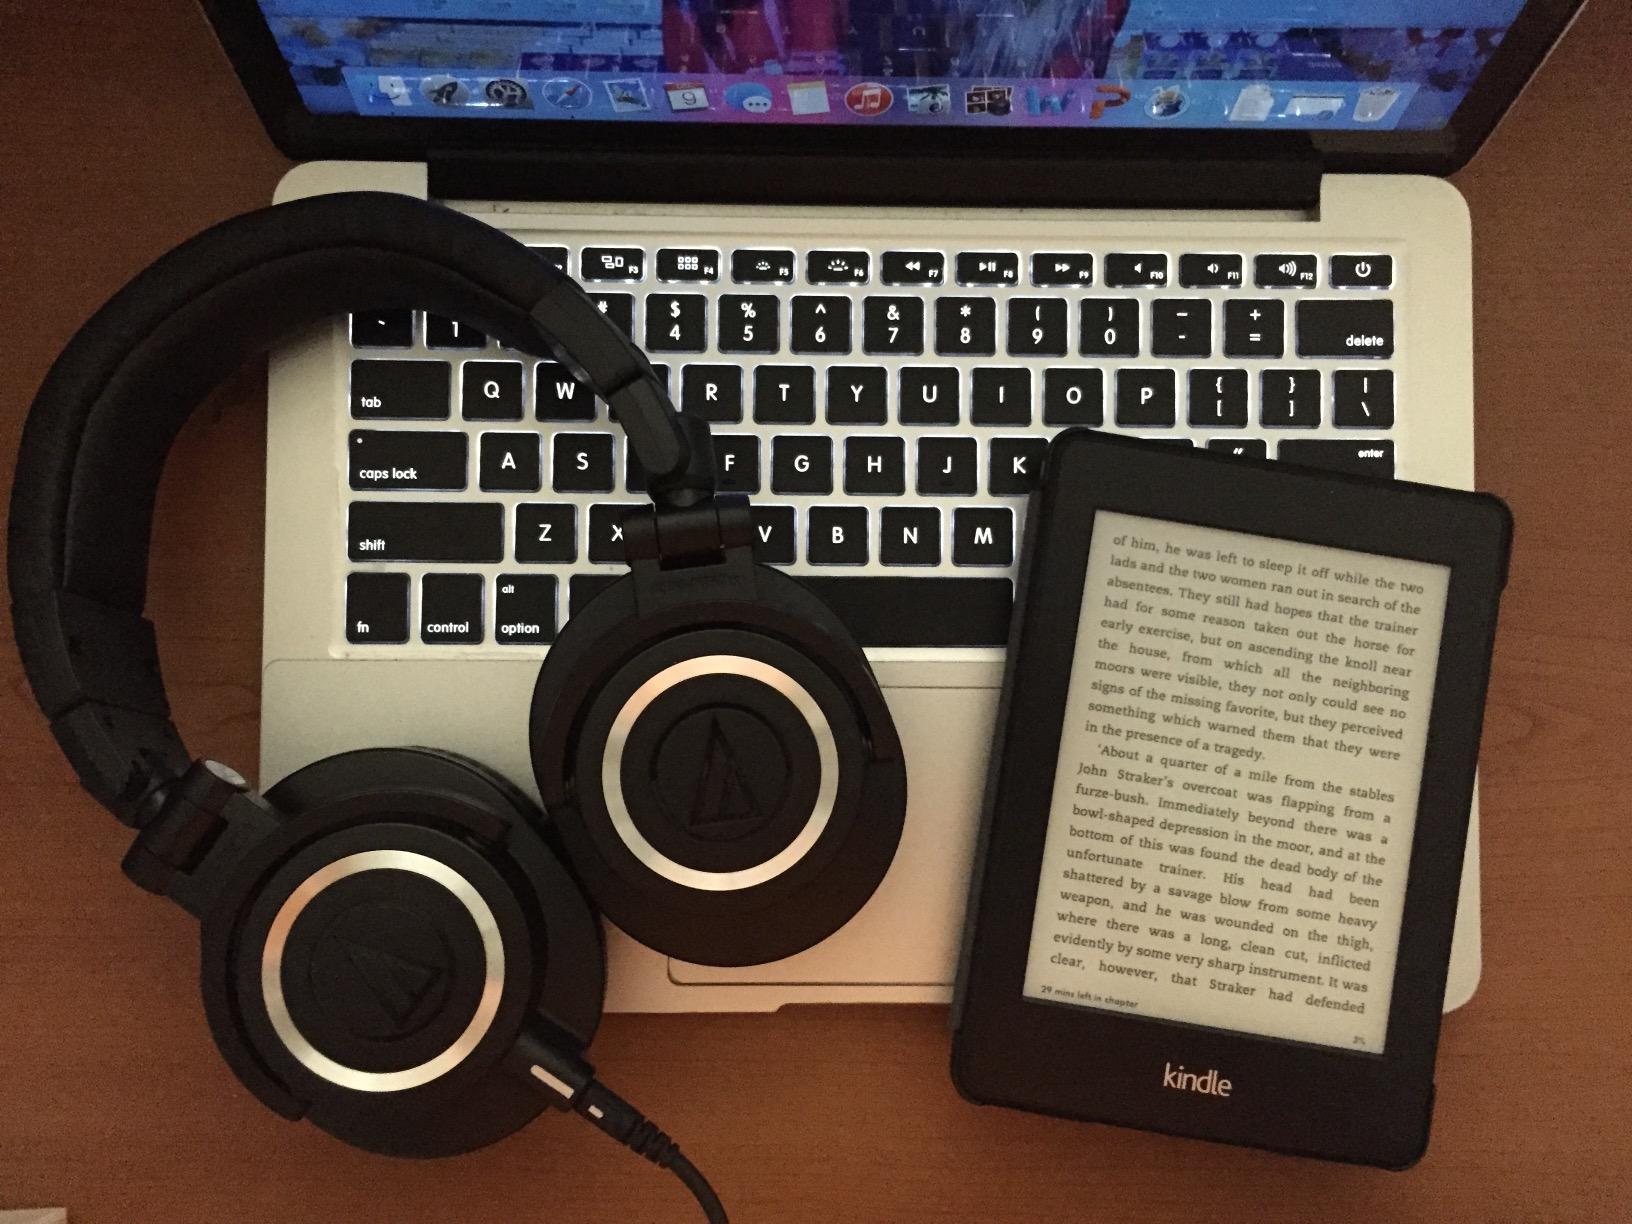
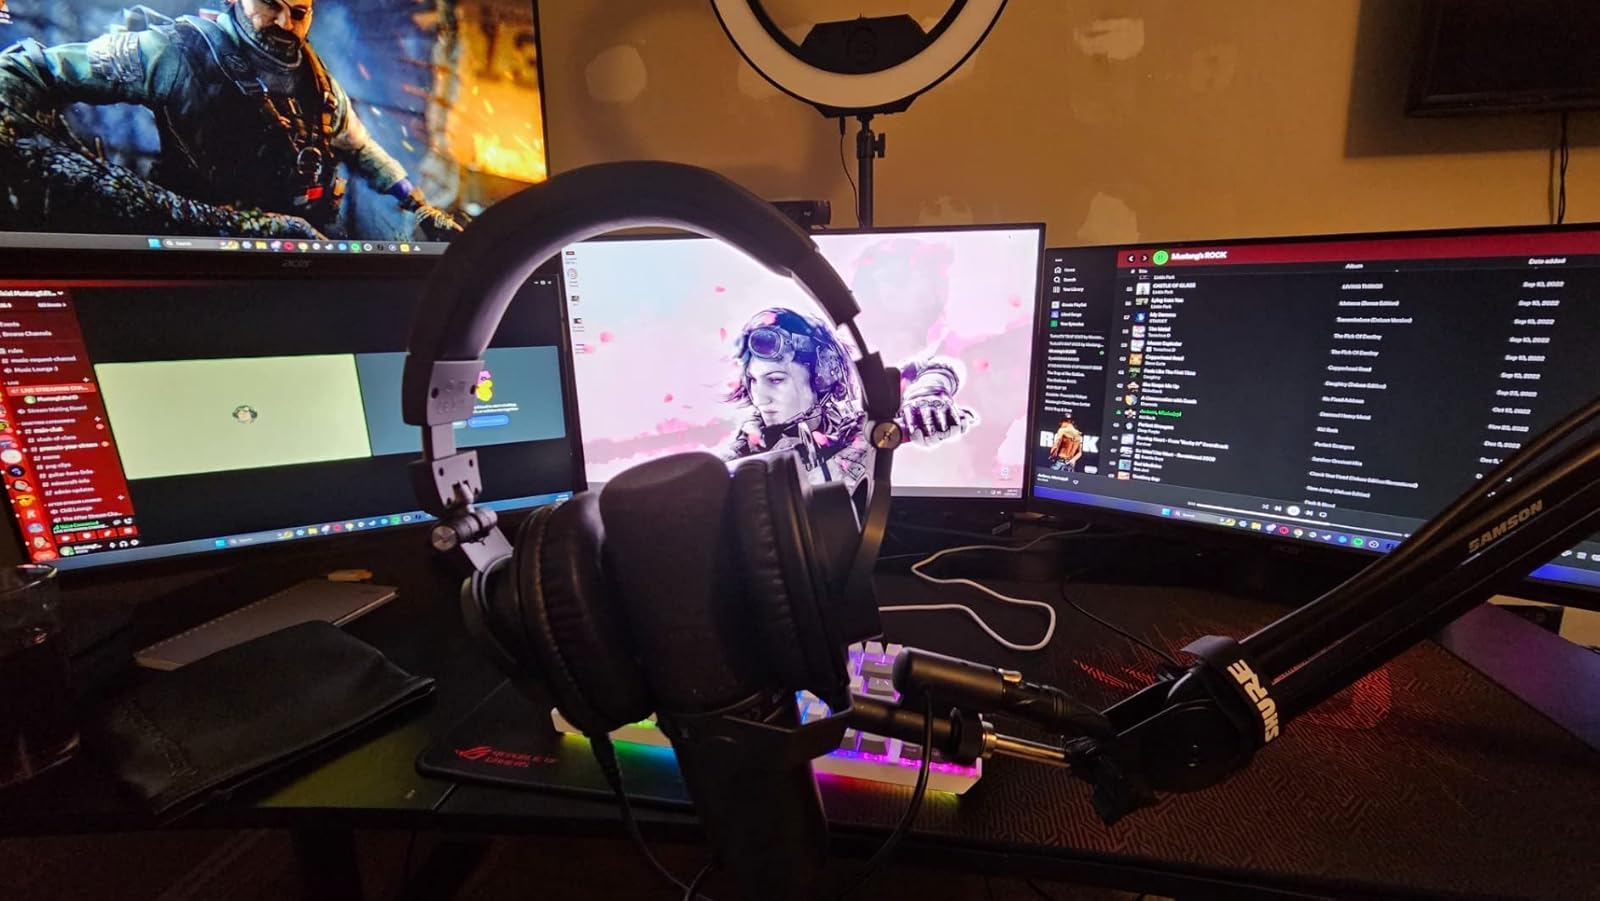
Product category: headphones
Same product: yes